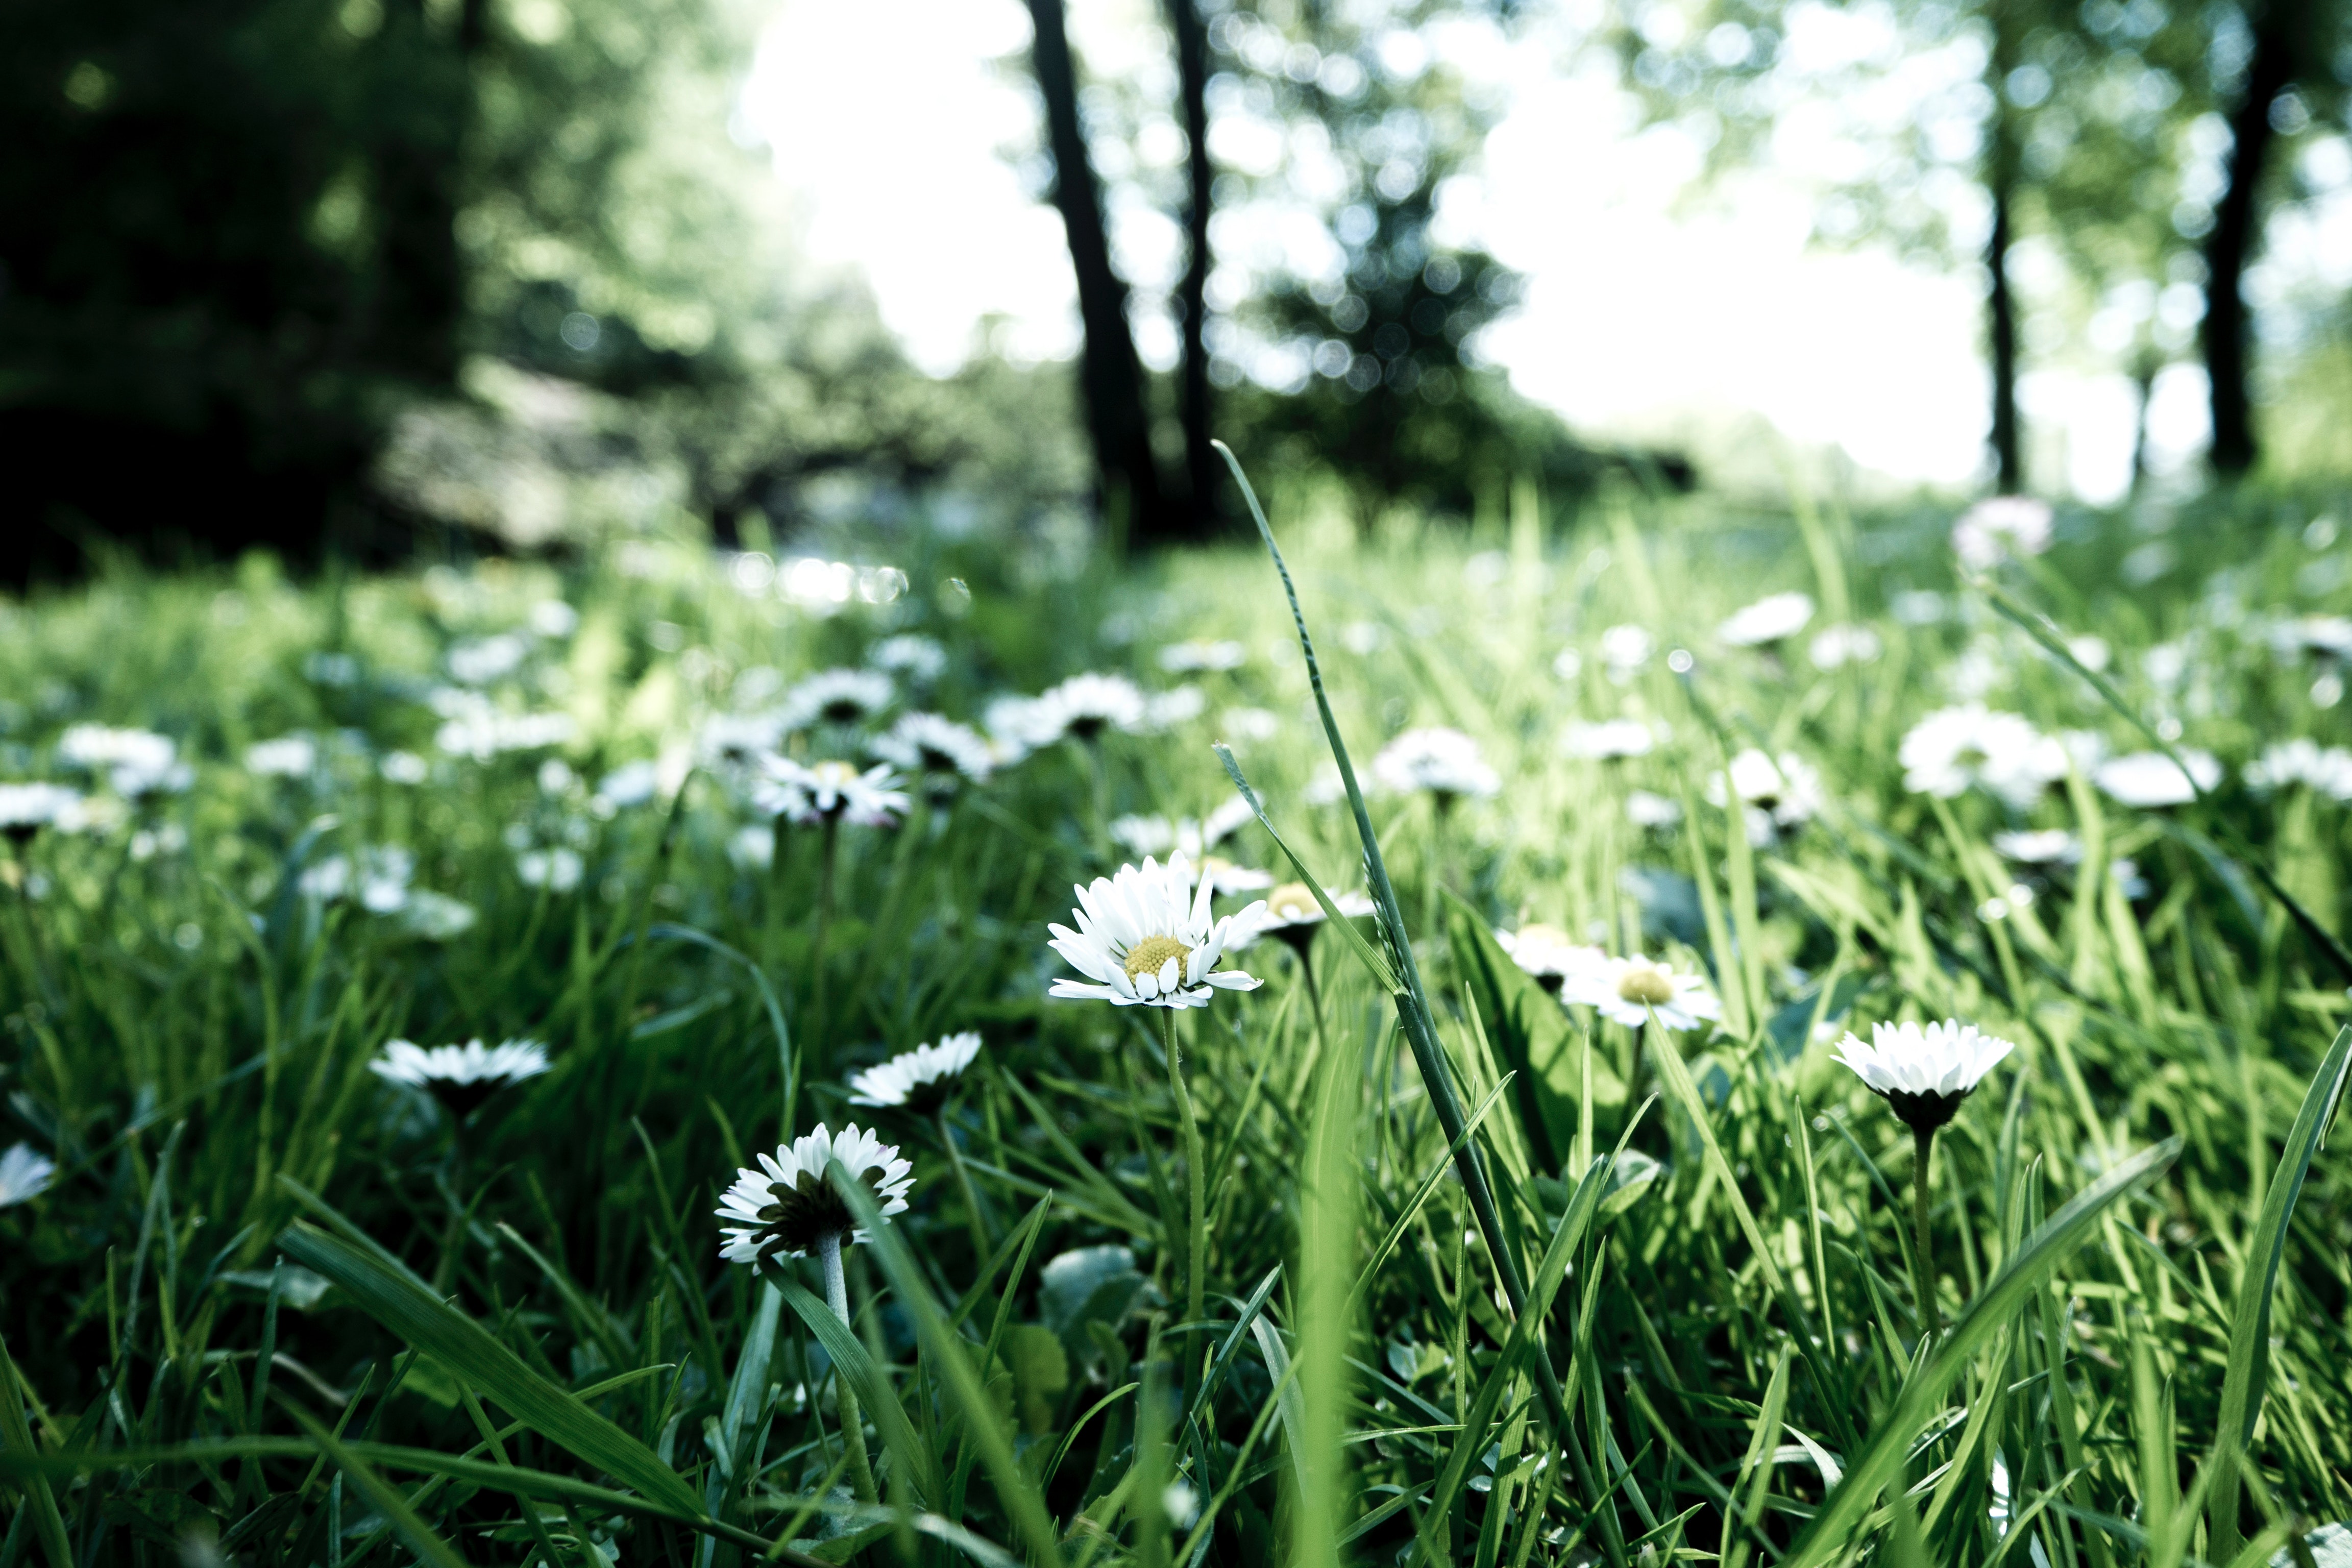
People in nature, flower, green, nature, grass, plant, natural environment, vegetation, flowering plant, natural landscape, spring, grass family, wildflower, meadow, leaf, forest, daisy, photography, sunlight, dandelion, grassland, daisy family, Forb, woodland, stitchwort, sedge family, perennial plant